Silverio Franconetti

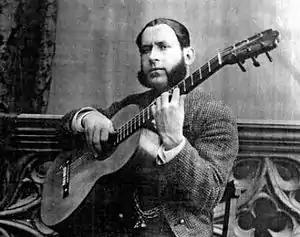
Silverio Franconetti with a guitar.

As a singer, Silverio was deeply influenced by El Fillo, from whom he learnt most of his repertoire. However, according to traditional flamencology, he radically adapted those songs to his own style. However, it is difficult to attribute any of the existing flamenco forms to his creation. The song known as "cabal de Silverio" is often thought to be a recreation of the "cabal" attributed to El Fillo. In spite of the debates about possible attribution, he remains the most famous and discussed singer of his time.